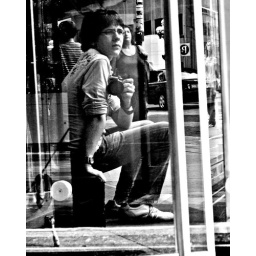
My reflection in the glass door of Swarovski, downtown Toronto.